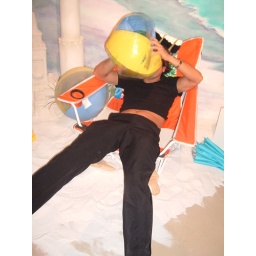
backdrop hand painted by shop studios beach set props press event for Kodak sand studio rental call (212) 245-6154